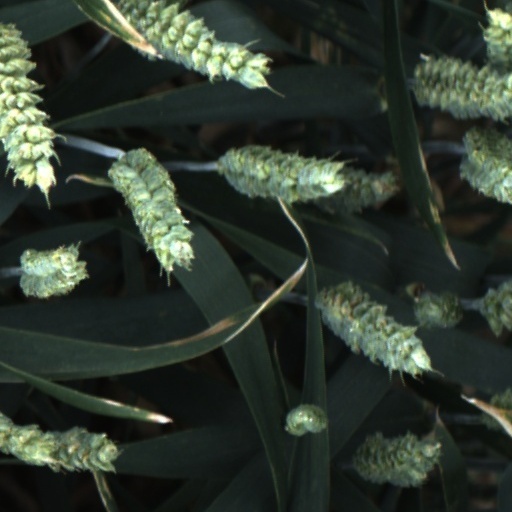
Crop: wheat